Wir sind Helden

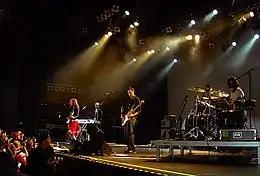
Wir sind Helden performing at Museumsplatz in Bonn, Germany in 2005

Released in April 2005, Wir sind Helden's second album, "Von hier an blind", saw the band become more introspective and less political compared to "Die Reklamation". Speaking in an interview, Holofernes stated that the album was concerned with asking what was it deep inside that prevented happiness (""Ich habe mich gefragt, was mich tief im Inneren davon abhält, glücklich zu sein"").